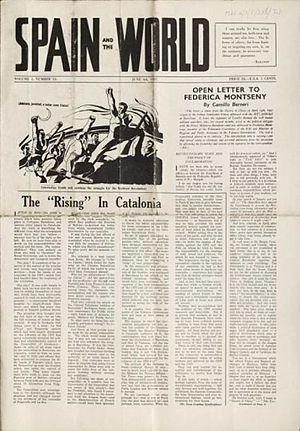
Spain and the World (1936-1938) est le nom d'un journal anarchiste publié par Freedom Press, initié en soutien à la révolution sociale espagnole de 1936 et aux anarcho-syndicalistes de la Confédération nationale du travail.
L'anarchisme au Royaume-Uni apparaît au travers de l'action de ses précurseurs dans le contexte de la dissidence religieuse protestante radicale.
Spain and the World est le nom d'un journal bimensuel anarchiste publié en Grande Bretagne par Freedom Press en soutien à la révolution sociale espagnole de 1936 et aux anarcho-syndicalistes de la Confédération nationale du travail.